Gandhi cap

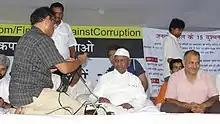
Anna Hazare protesting against corruption

Gandhi, in a conversation with Kaka Kalelkar, described how he created the "Gandhi cap". Gandhi said that he looked at a number of caps from various parts of India and wanted to design a cap that would cover the head in hot weather and would be easy to keep in a pocket. He found Kashmiri cap to be coming close to what he wanted to design but it used wool. Gandhi writes that he instead used cotton cloth in white because white clothes are supposed to be washed more regularly and are easier to wash.